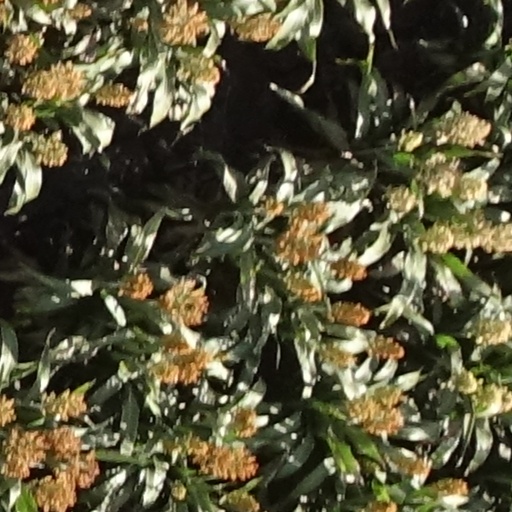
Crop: sorghum